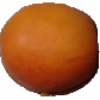
Label: apricot